The Speed Traders

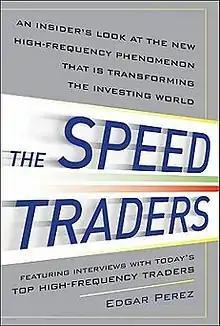

The Speed Traders, An Insider's Look at the New High-Frequency Trading Phenomenon That is Transforming the Investing World is a book on high-frequency trading, authored by Edgar Perez. It examines the 2010 Flash Crash incident that led to a significant decline in the value of U.S. stocks on May 6, 2010.